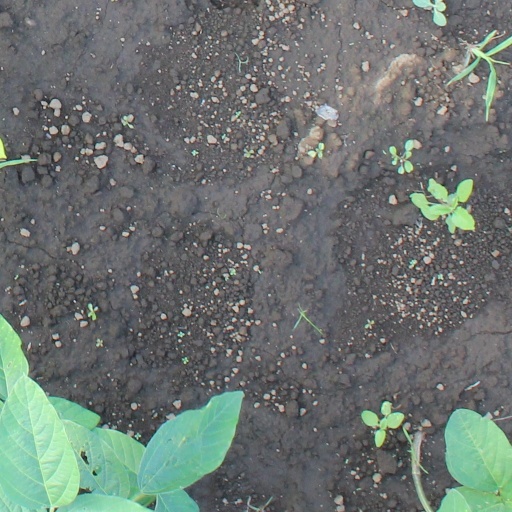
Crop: soybean